Battle of Hébuterne

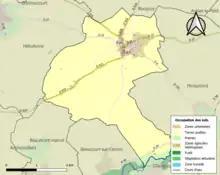

At a lull in the French artillery-fire, that had begun some hours earlier, ended and bombardment resumed on the defences of RIR 119. After thirty minutes, French infantry joined in with small-arms fire and RIR 119 stood to; there was no attack and the small-arms fire stopped. There was a great deal of firing on the right flank and then silence. The French 21st Division attacked at overran the German front and second trenches on a front and surrounded Toutvent Farm. Nothing could be seen by RIR 119 through the fog and smoke of the bombardment. A runner was sent back with a message that contact has been lost with the 52nd Division on the right flank and that the regimental flank has been uncovered but that Sector S6, south of the Mailly–Serre road, still held. A scouting party found that Toutvent Farm had been captured and that IR 170 was vulnerable to an advance around its left flank. A message arrived from the 52nd Division that the farm had fallen and the French had pressing forward to Sector Serre-East, of trench had been captured and the farm taken, after a determined defence by its garrison.